Duane Allman

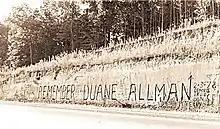
"Remember Duane Allman" tribute, carved into an excavation face next to Interstate 20 in 1973

Shortly after Allman's death, Ronnie Van Zant of Lynyrd Skynyrd dedicated the song "Free Bird" to Allman's memory. Van Zant would sometimes allude to this in concert; in the band's 1976 performance of "Free Bird" in Knebworth, England, Van Zant said to pianist Billy Powell, "Play it for Duane Allman." The song was written well before Allman died and was not written with him in mind. (Allen Collins wrote the song after his then girlfriend asked him the question "if I leave here tomorrow, would you still remember me?")